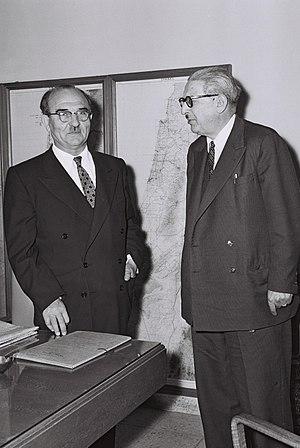
Jules Salvador Moch est un homme politique français, né le 15 mars 1893 à Paris 16ᵉ et mort le 31 juillet 1985 à Cabris. Il est ministre à plusieurs reprises sous la Troisième République et surtout la Quatrième République.